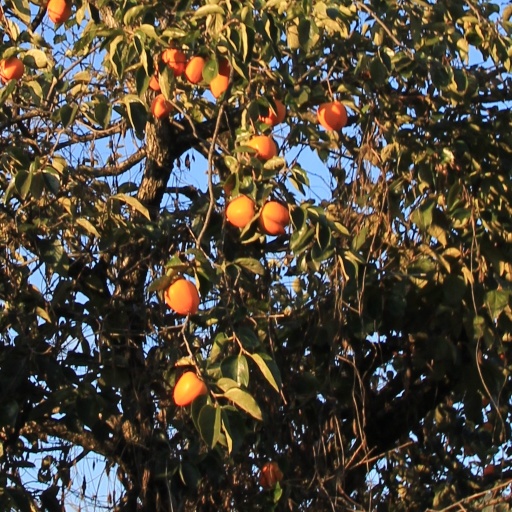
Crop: grape